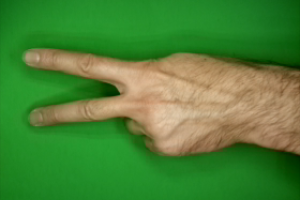
Label: scissors